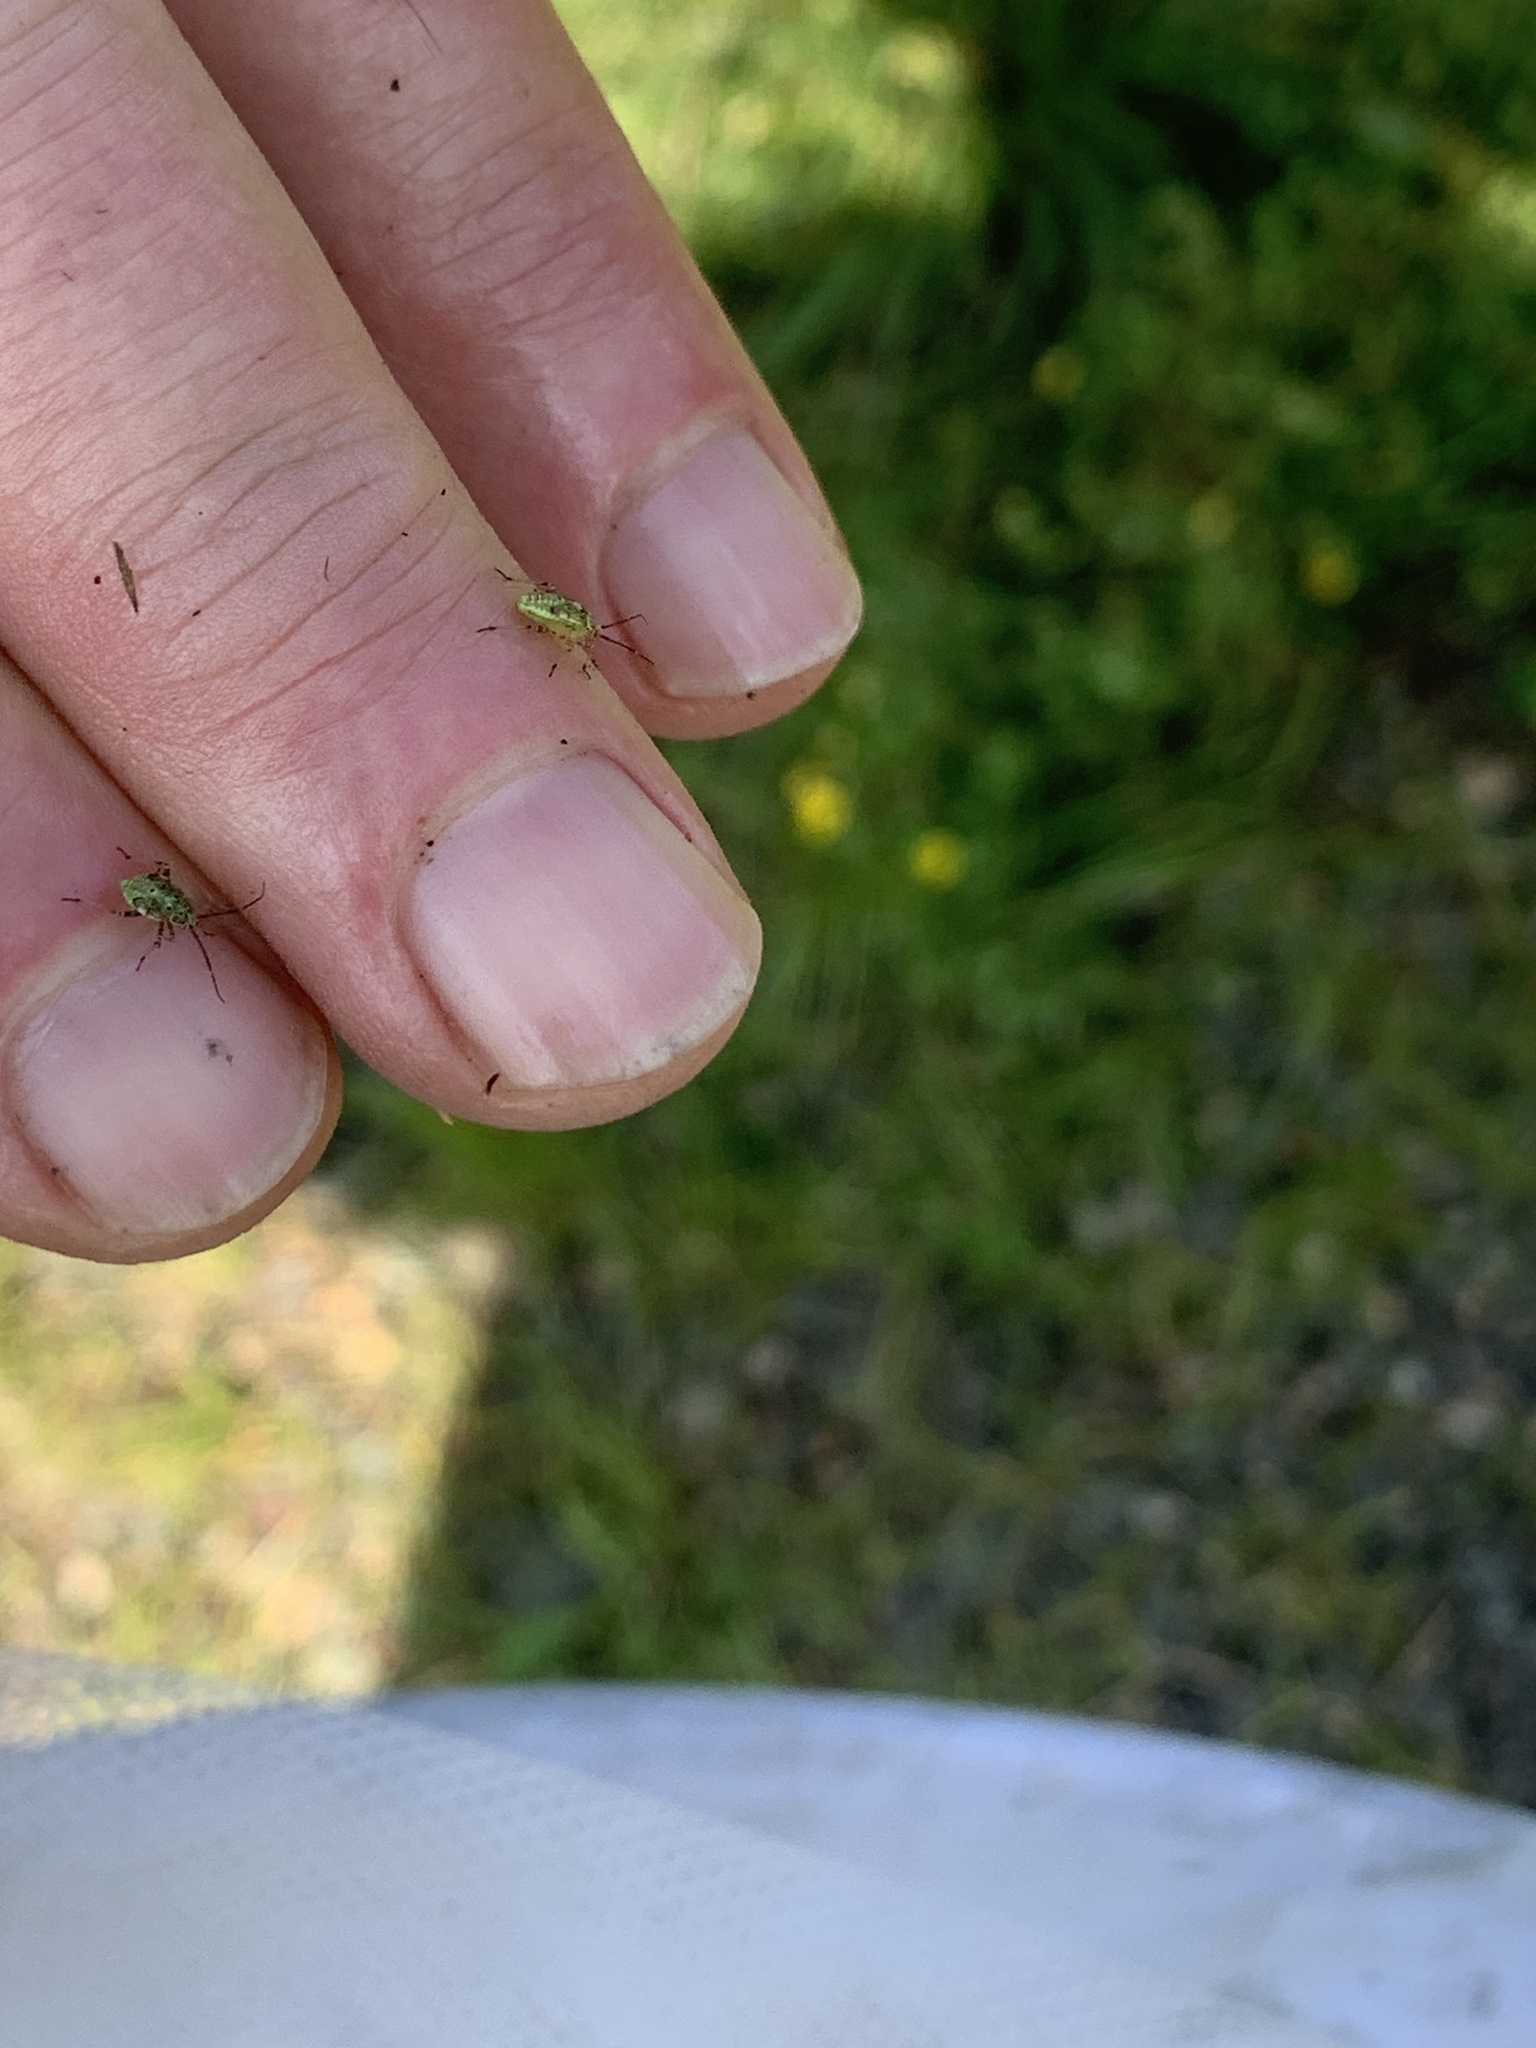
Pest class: lygus_bug